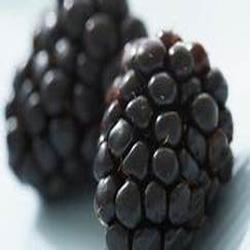
Label: Blackberry